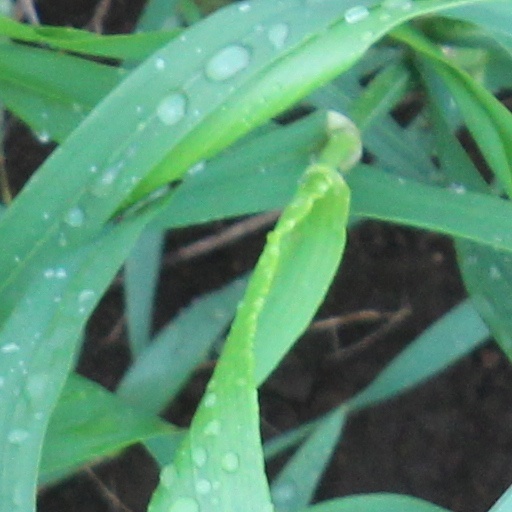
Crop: wheat